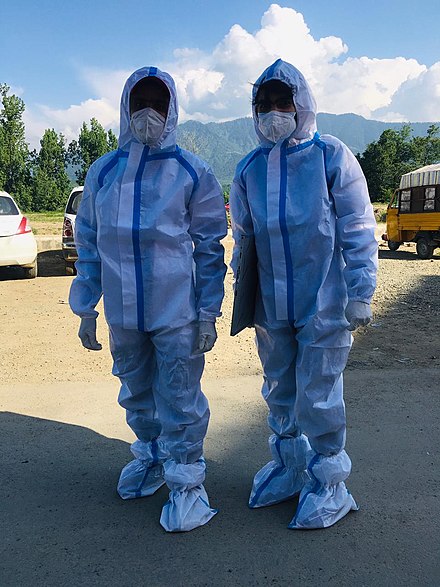
Objects detected:
Mask
Mask
Gloves
Gloves
Gloves
Coverall
Coverall